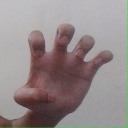
अक्षर: झ